Thematic focus of Robert Browning's poetic work

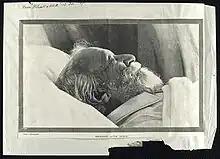
Robert Browning on his deathbed.

Passionate love appears, for example, in "Love Among the Ruins", where the protagonists, the shepherd (the speaker with no defined listener) and his beautiful lover, are very young. It is a poem dedicated to desire, expressed by verbs denoting urgency, such as rush and extinguish, as well as the rhythmic scheme that, in counterpoint, evokes an inexorable advance. For this, Browning uses the association of a rhymed dimeter, which delays the punctuation of each hexameter, thus providing a regular echo to the sound of the sheep's bells, marking their progression in the landscape: ""Where the quiet-coloured end of evening smiles,/ Miles and miles / On the solitary pastures where our sheep / Half-asleep / Tinkle homeward thro’ the twilight, stray or stop / As they crop —"."